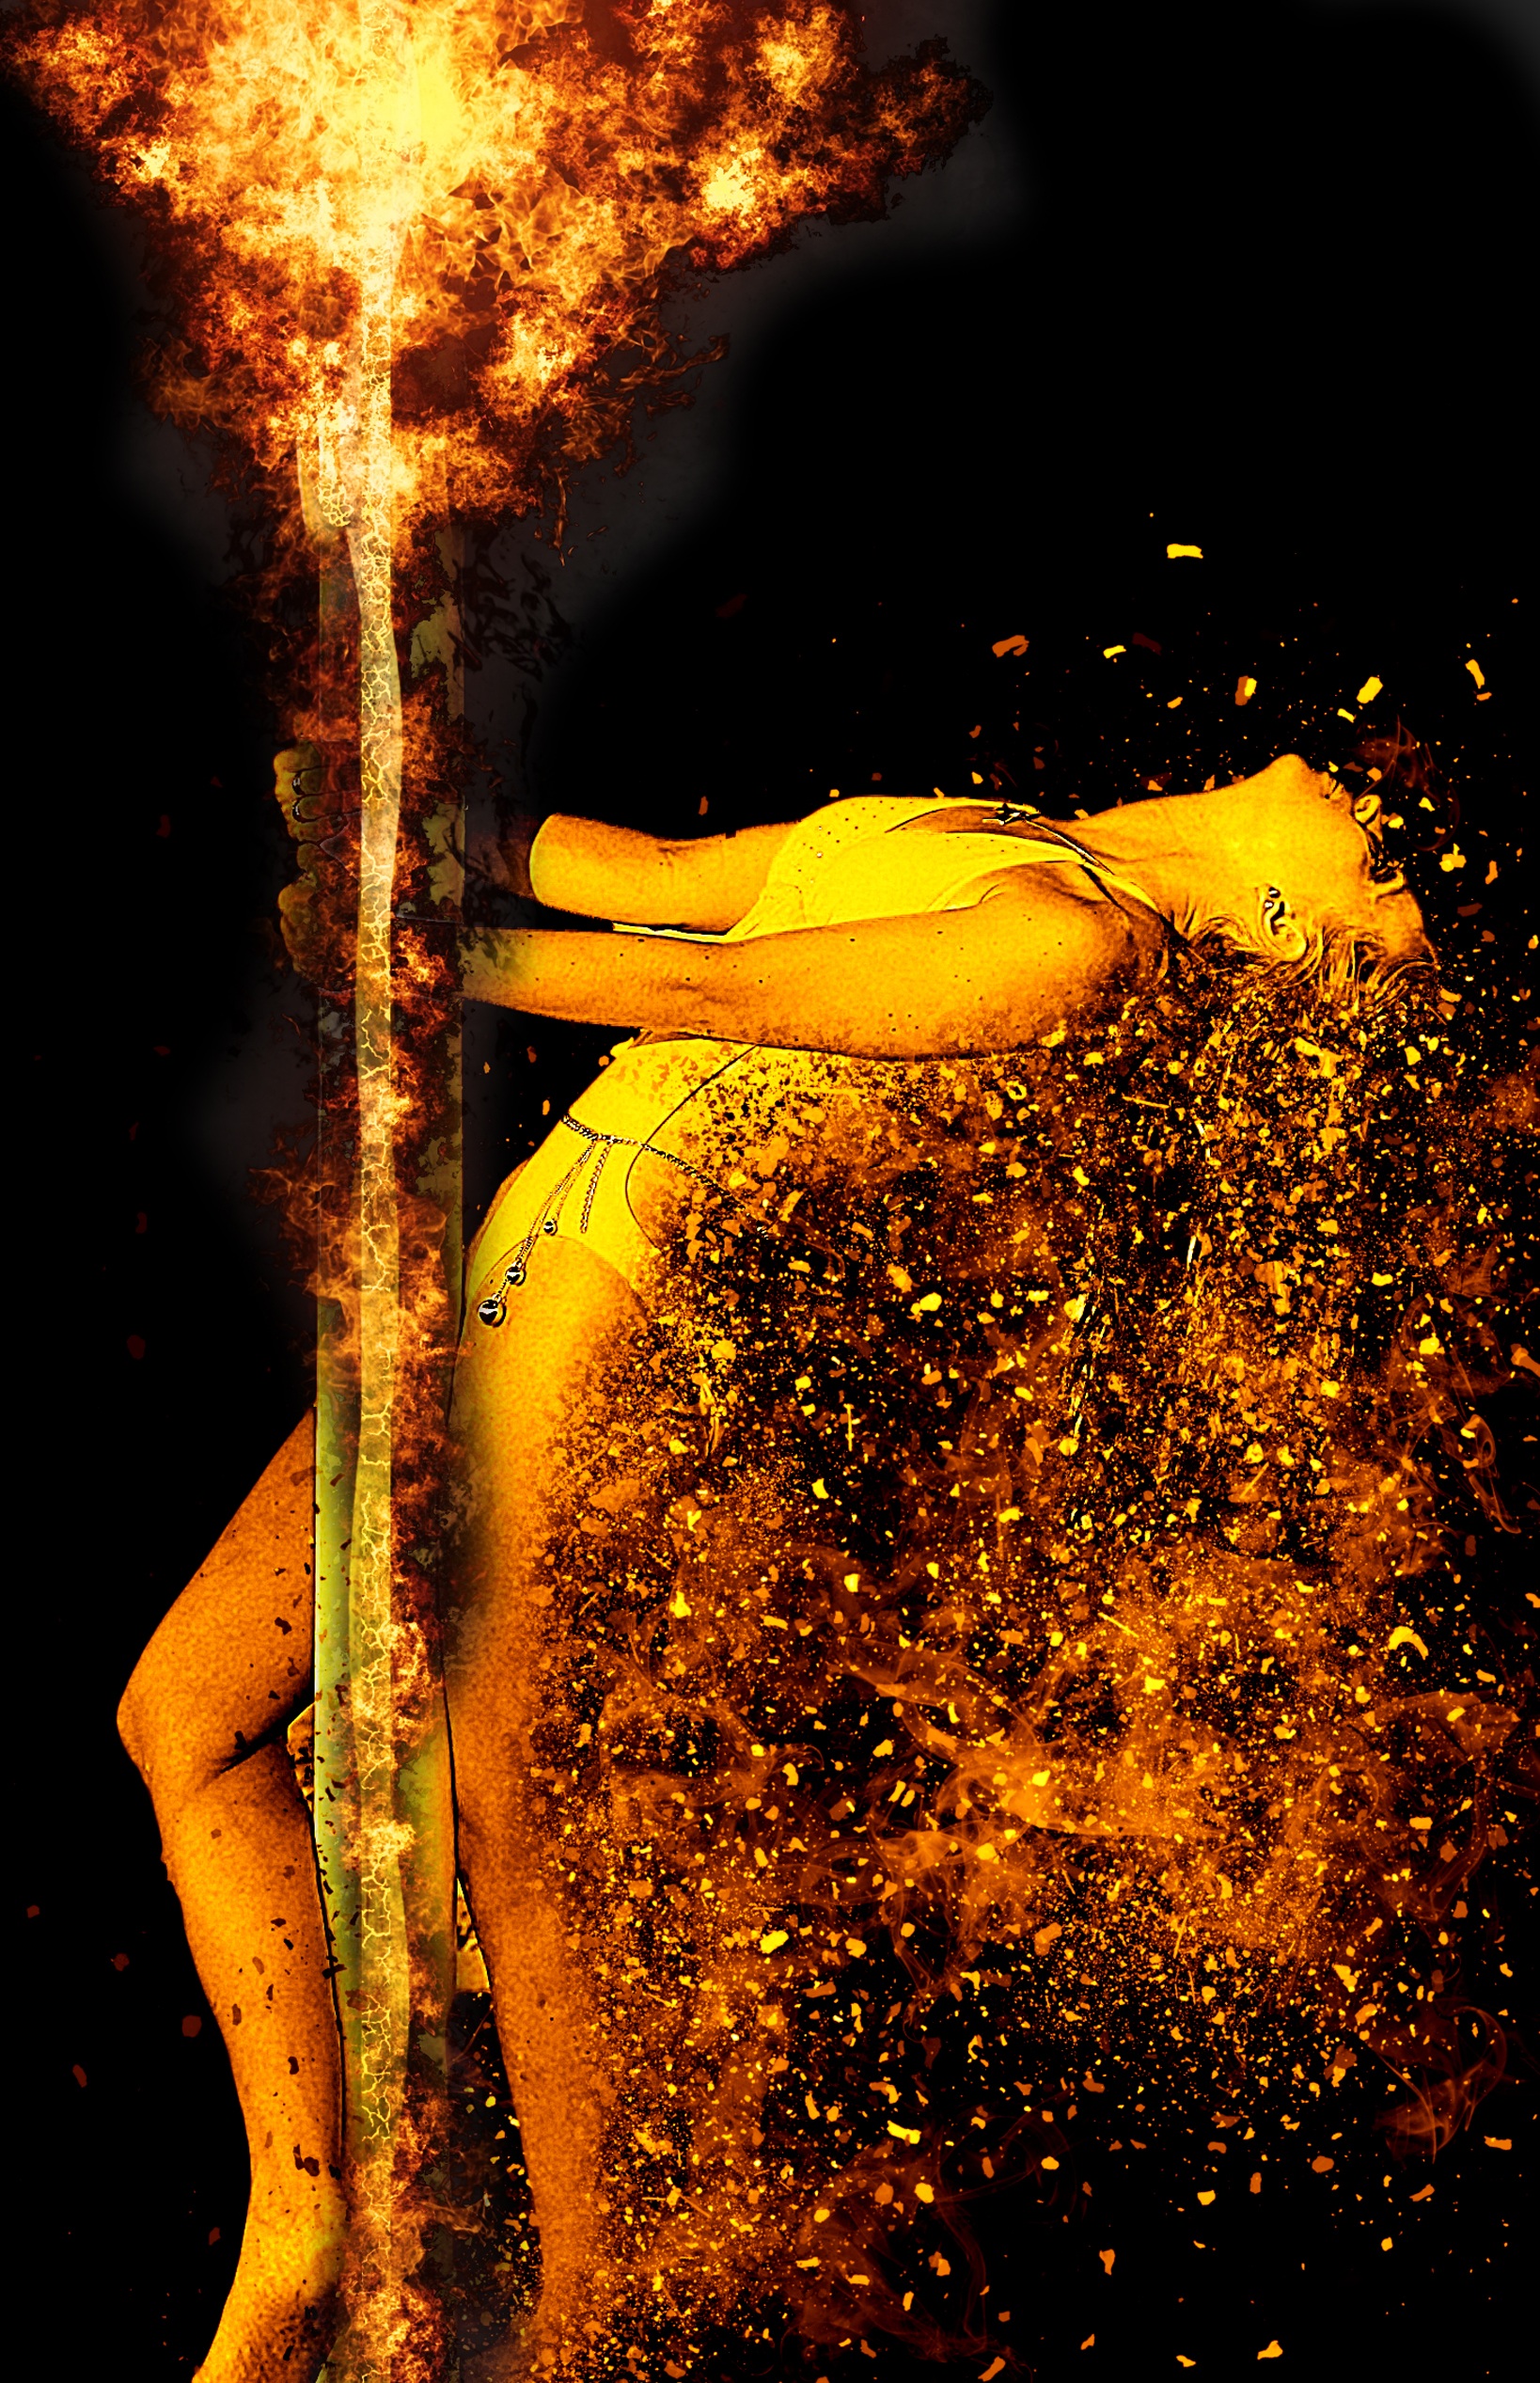
light, girl, woman, sport, night, sunlight, leaf, female, dance, model, young, reflection, color, autumn, flame, fire, darkness, club, yellow, pose, sexy, pretty, erotic, sensual, pole dance, macro photography, gogo